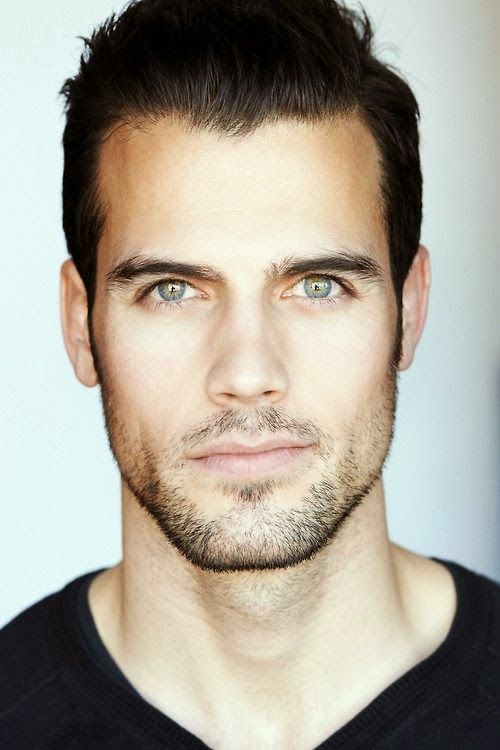
Label: Colored